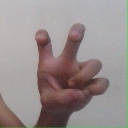
अक्षर: छ